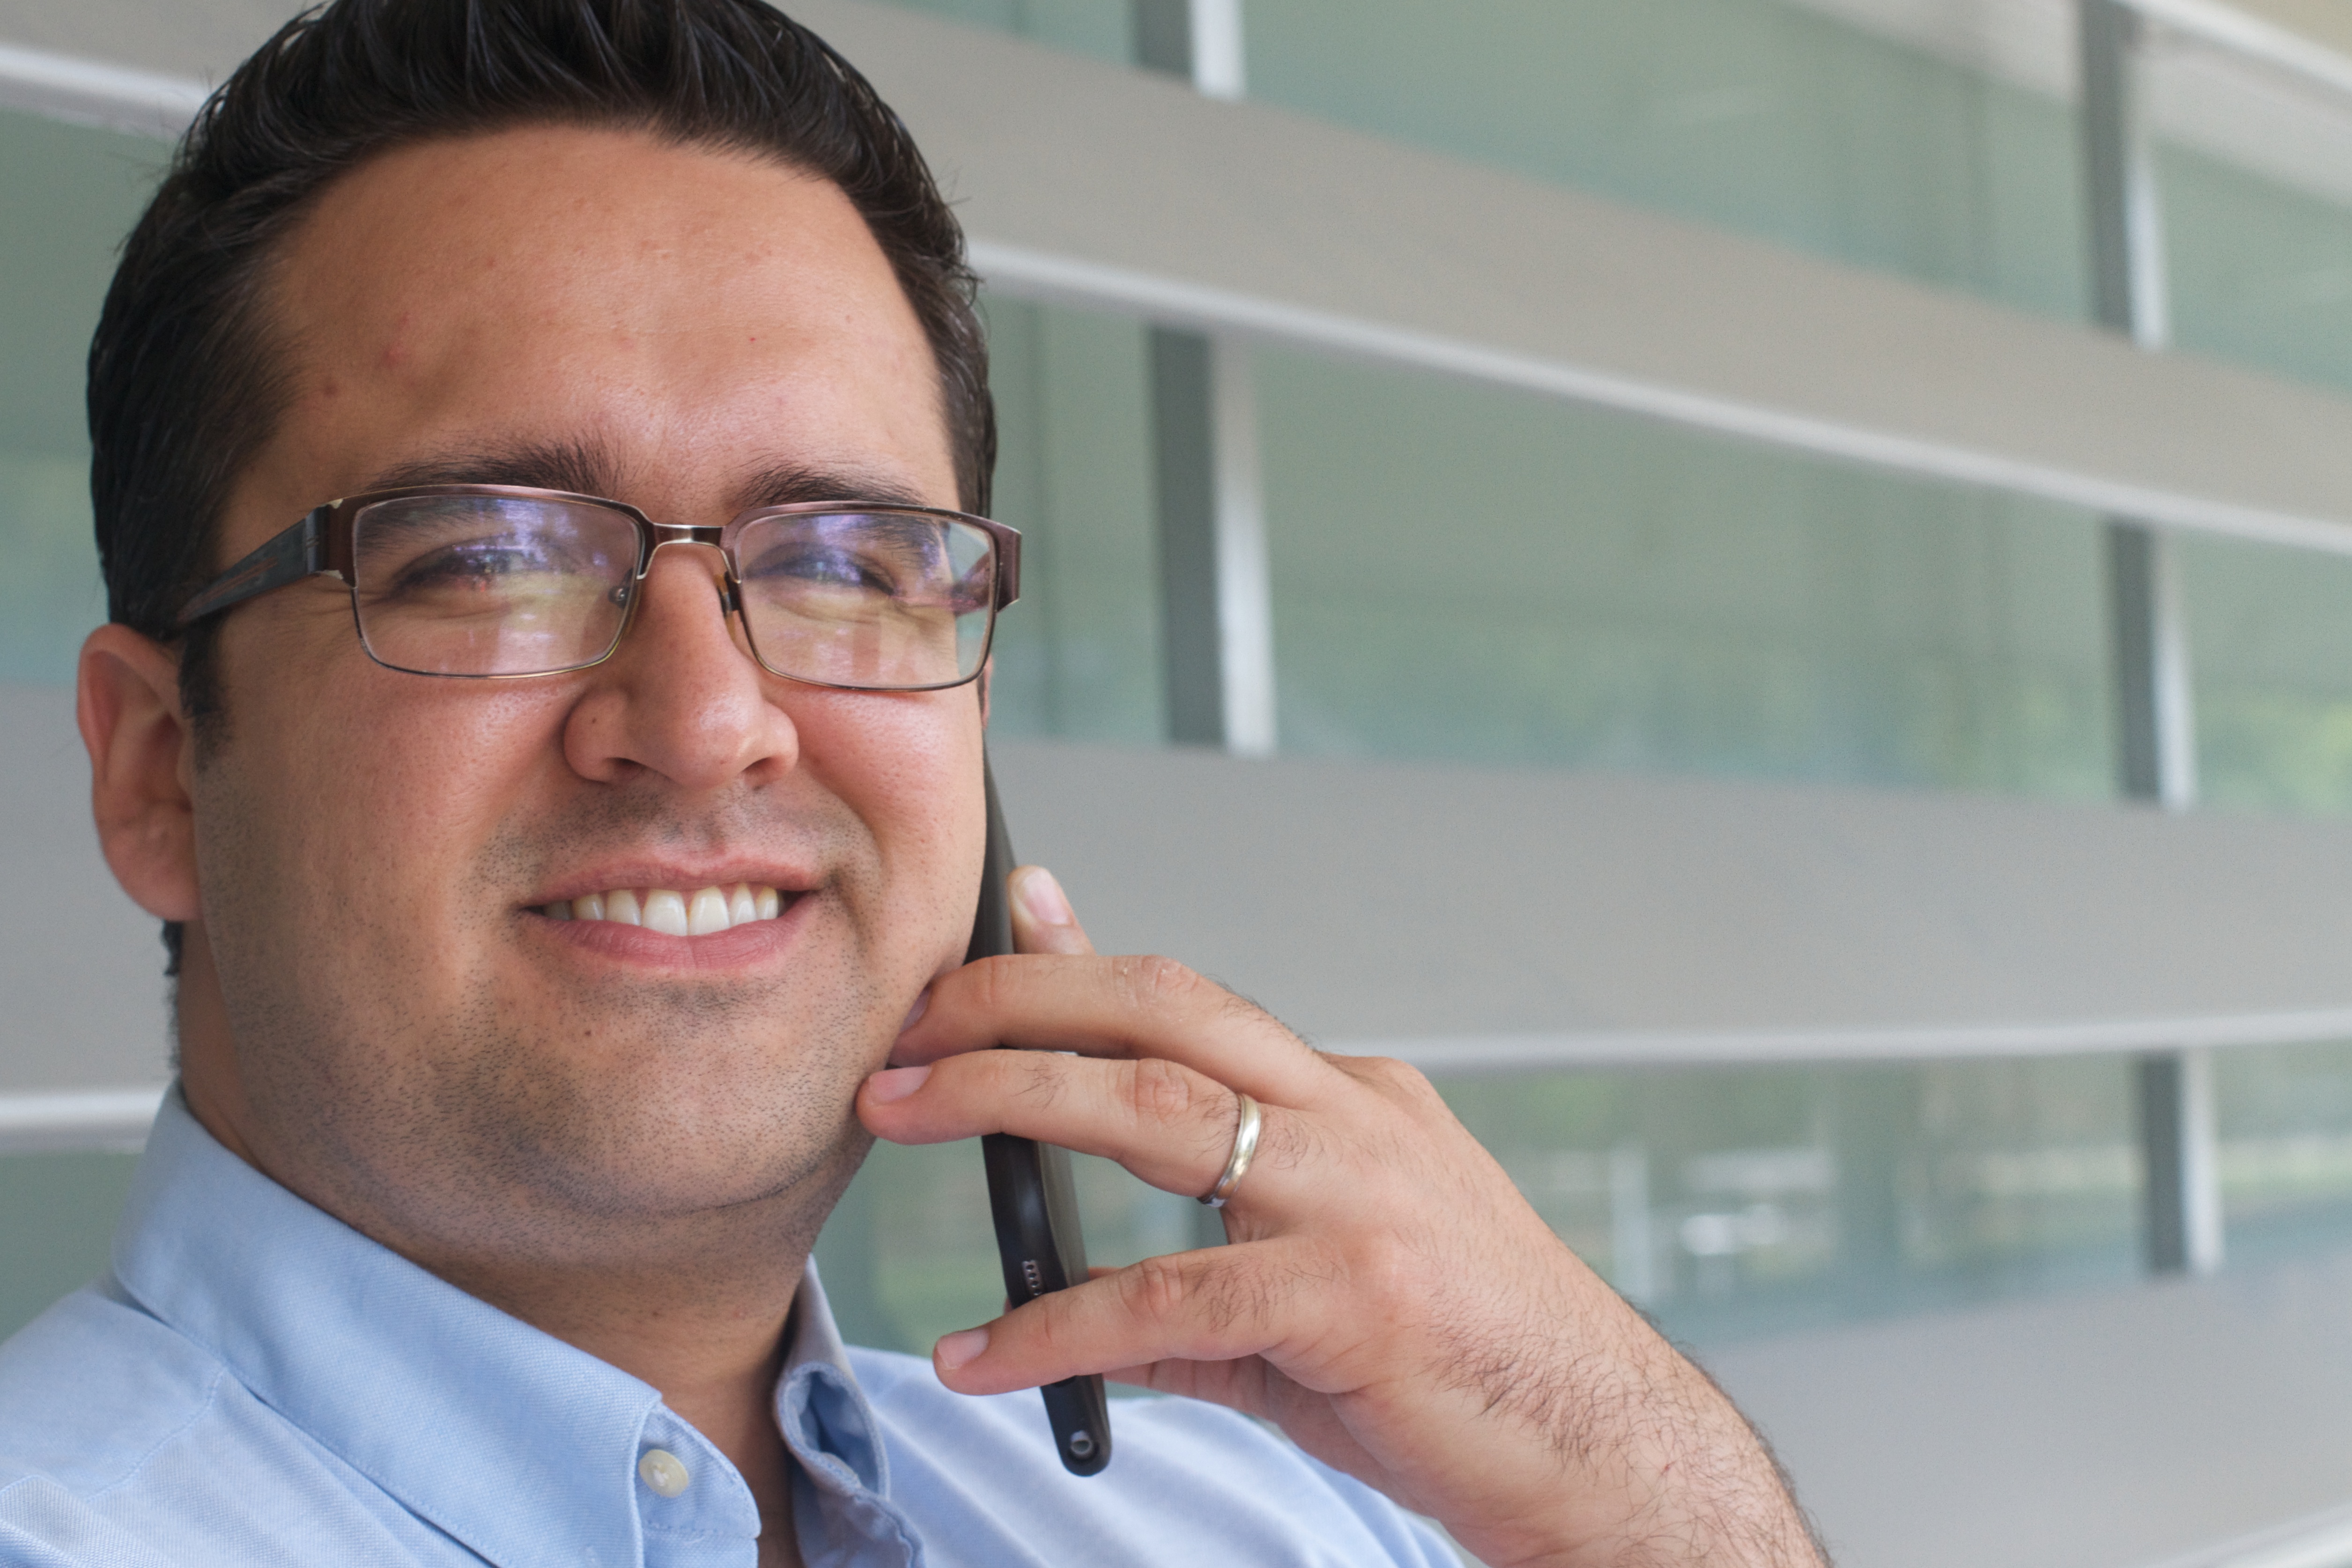
man, person, professional, senior citizen, glasses, vision care, general practitioner